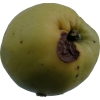
Label: Apple 13